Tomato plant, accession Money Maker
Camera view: vertical (180 deg); turntable rotation: 90 degrees
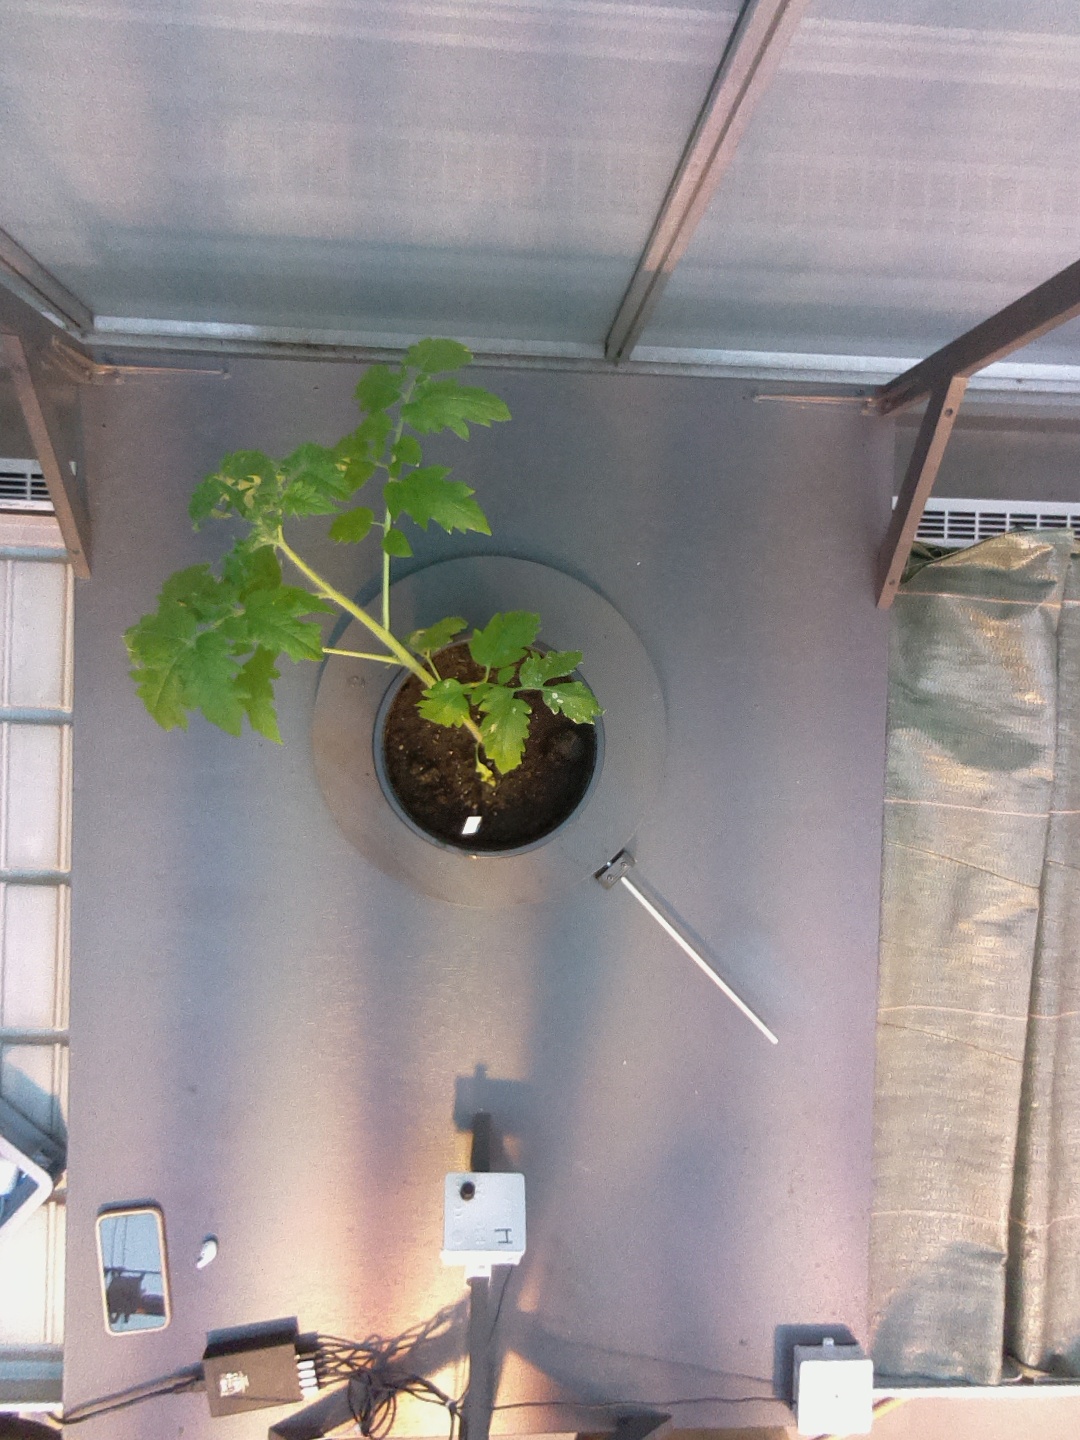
BBCH growth stage 14: 8 of true leaves visible